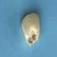
Maize quality: Bad